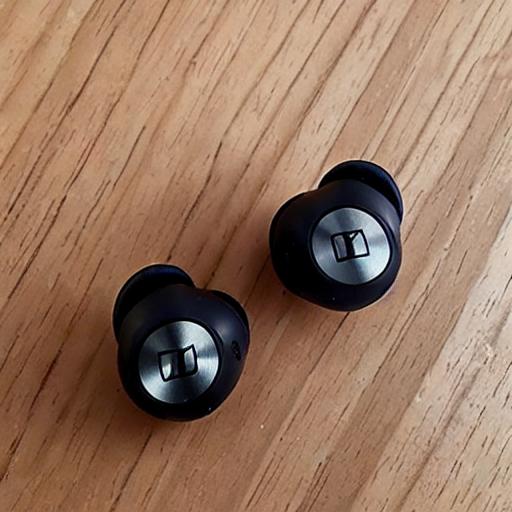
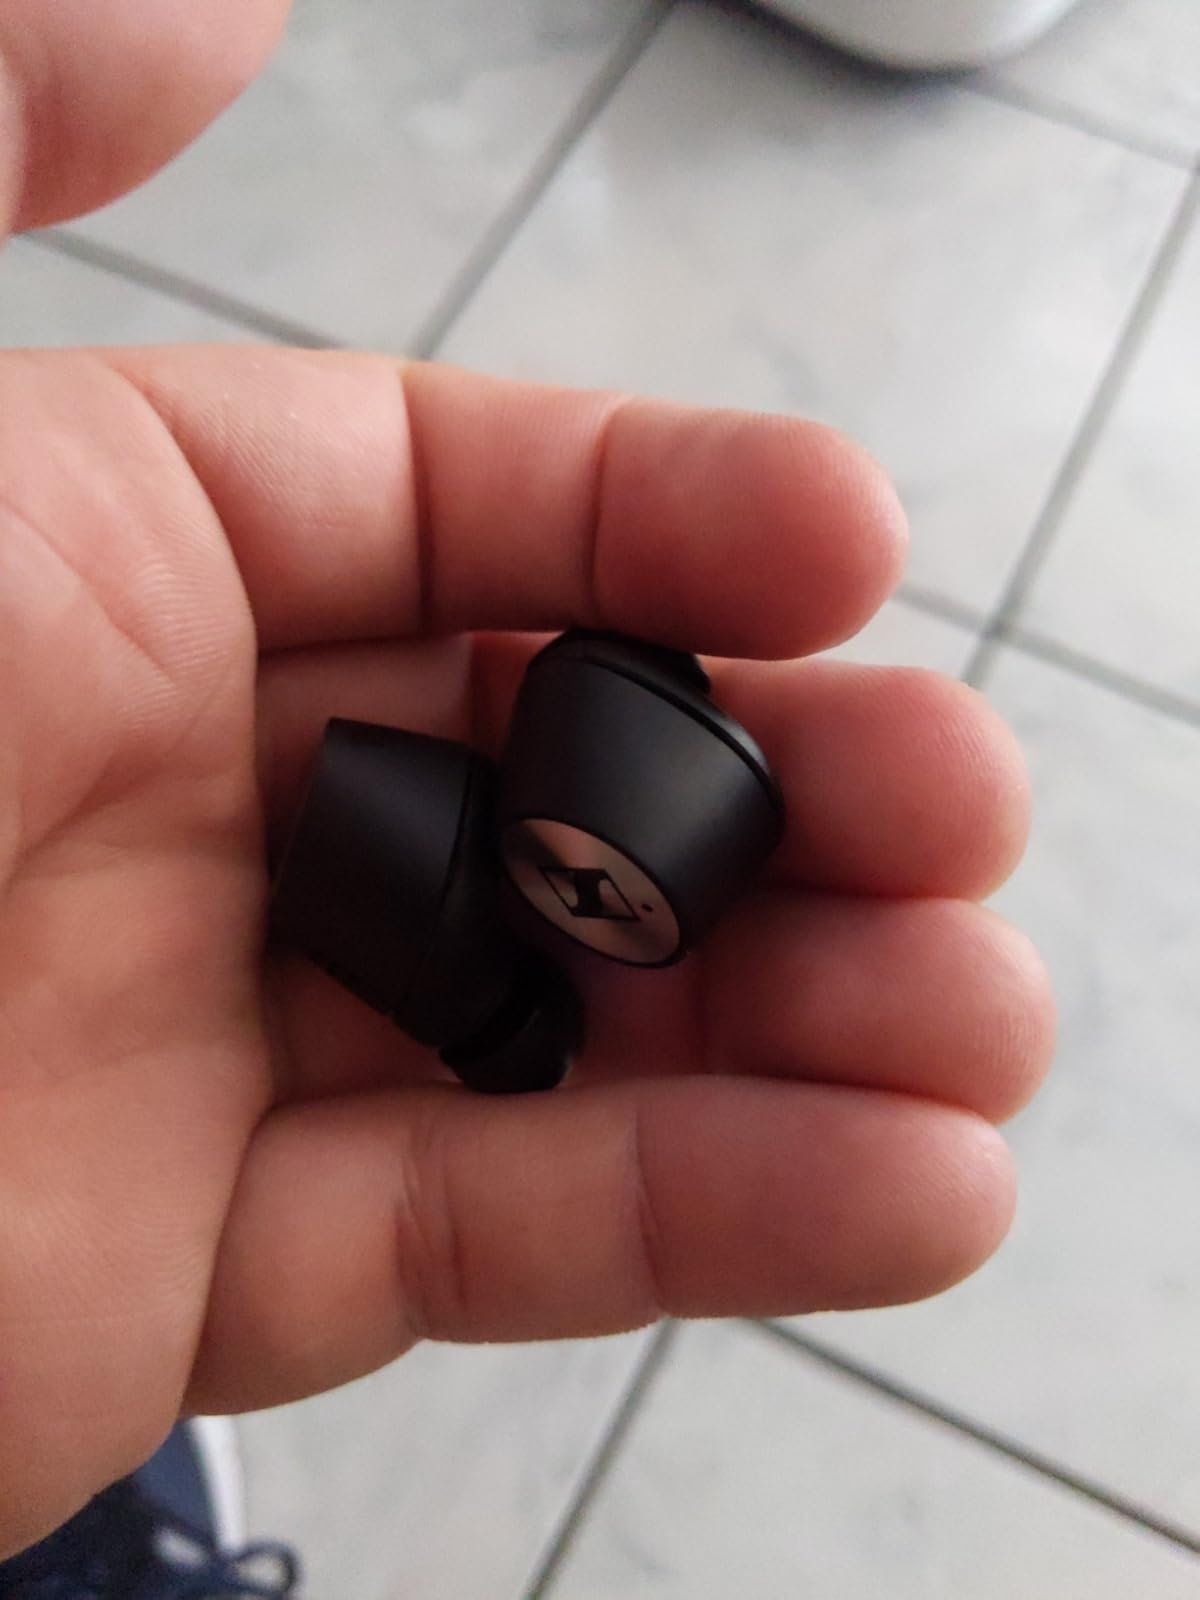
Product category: earbuds
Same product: no